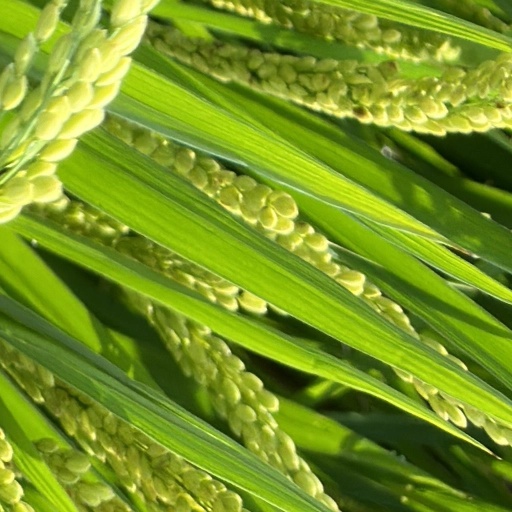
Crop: rice